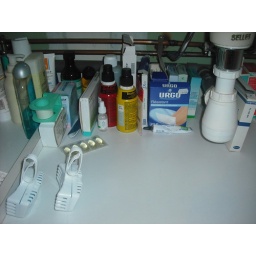
medicines under unlocked bathroom cabinet